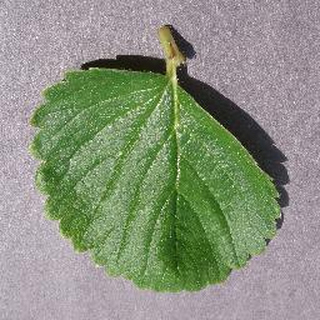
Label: healthy_strawberry